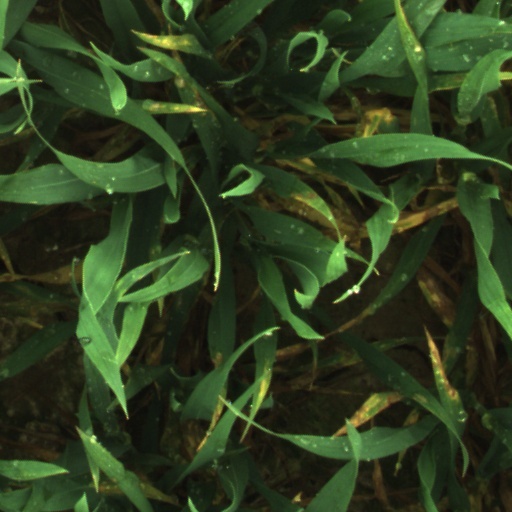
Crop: wheat